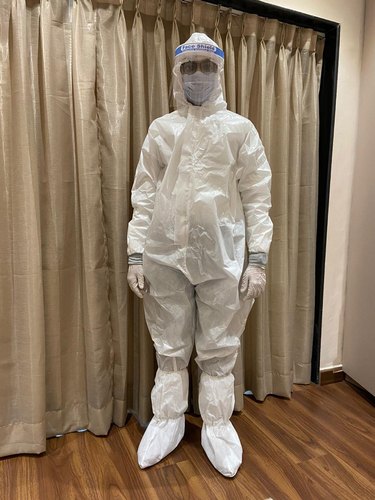
Objects detected:
Mask
Face_Shield
Gloves
Gloves
Coverall